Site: brandenburg
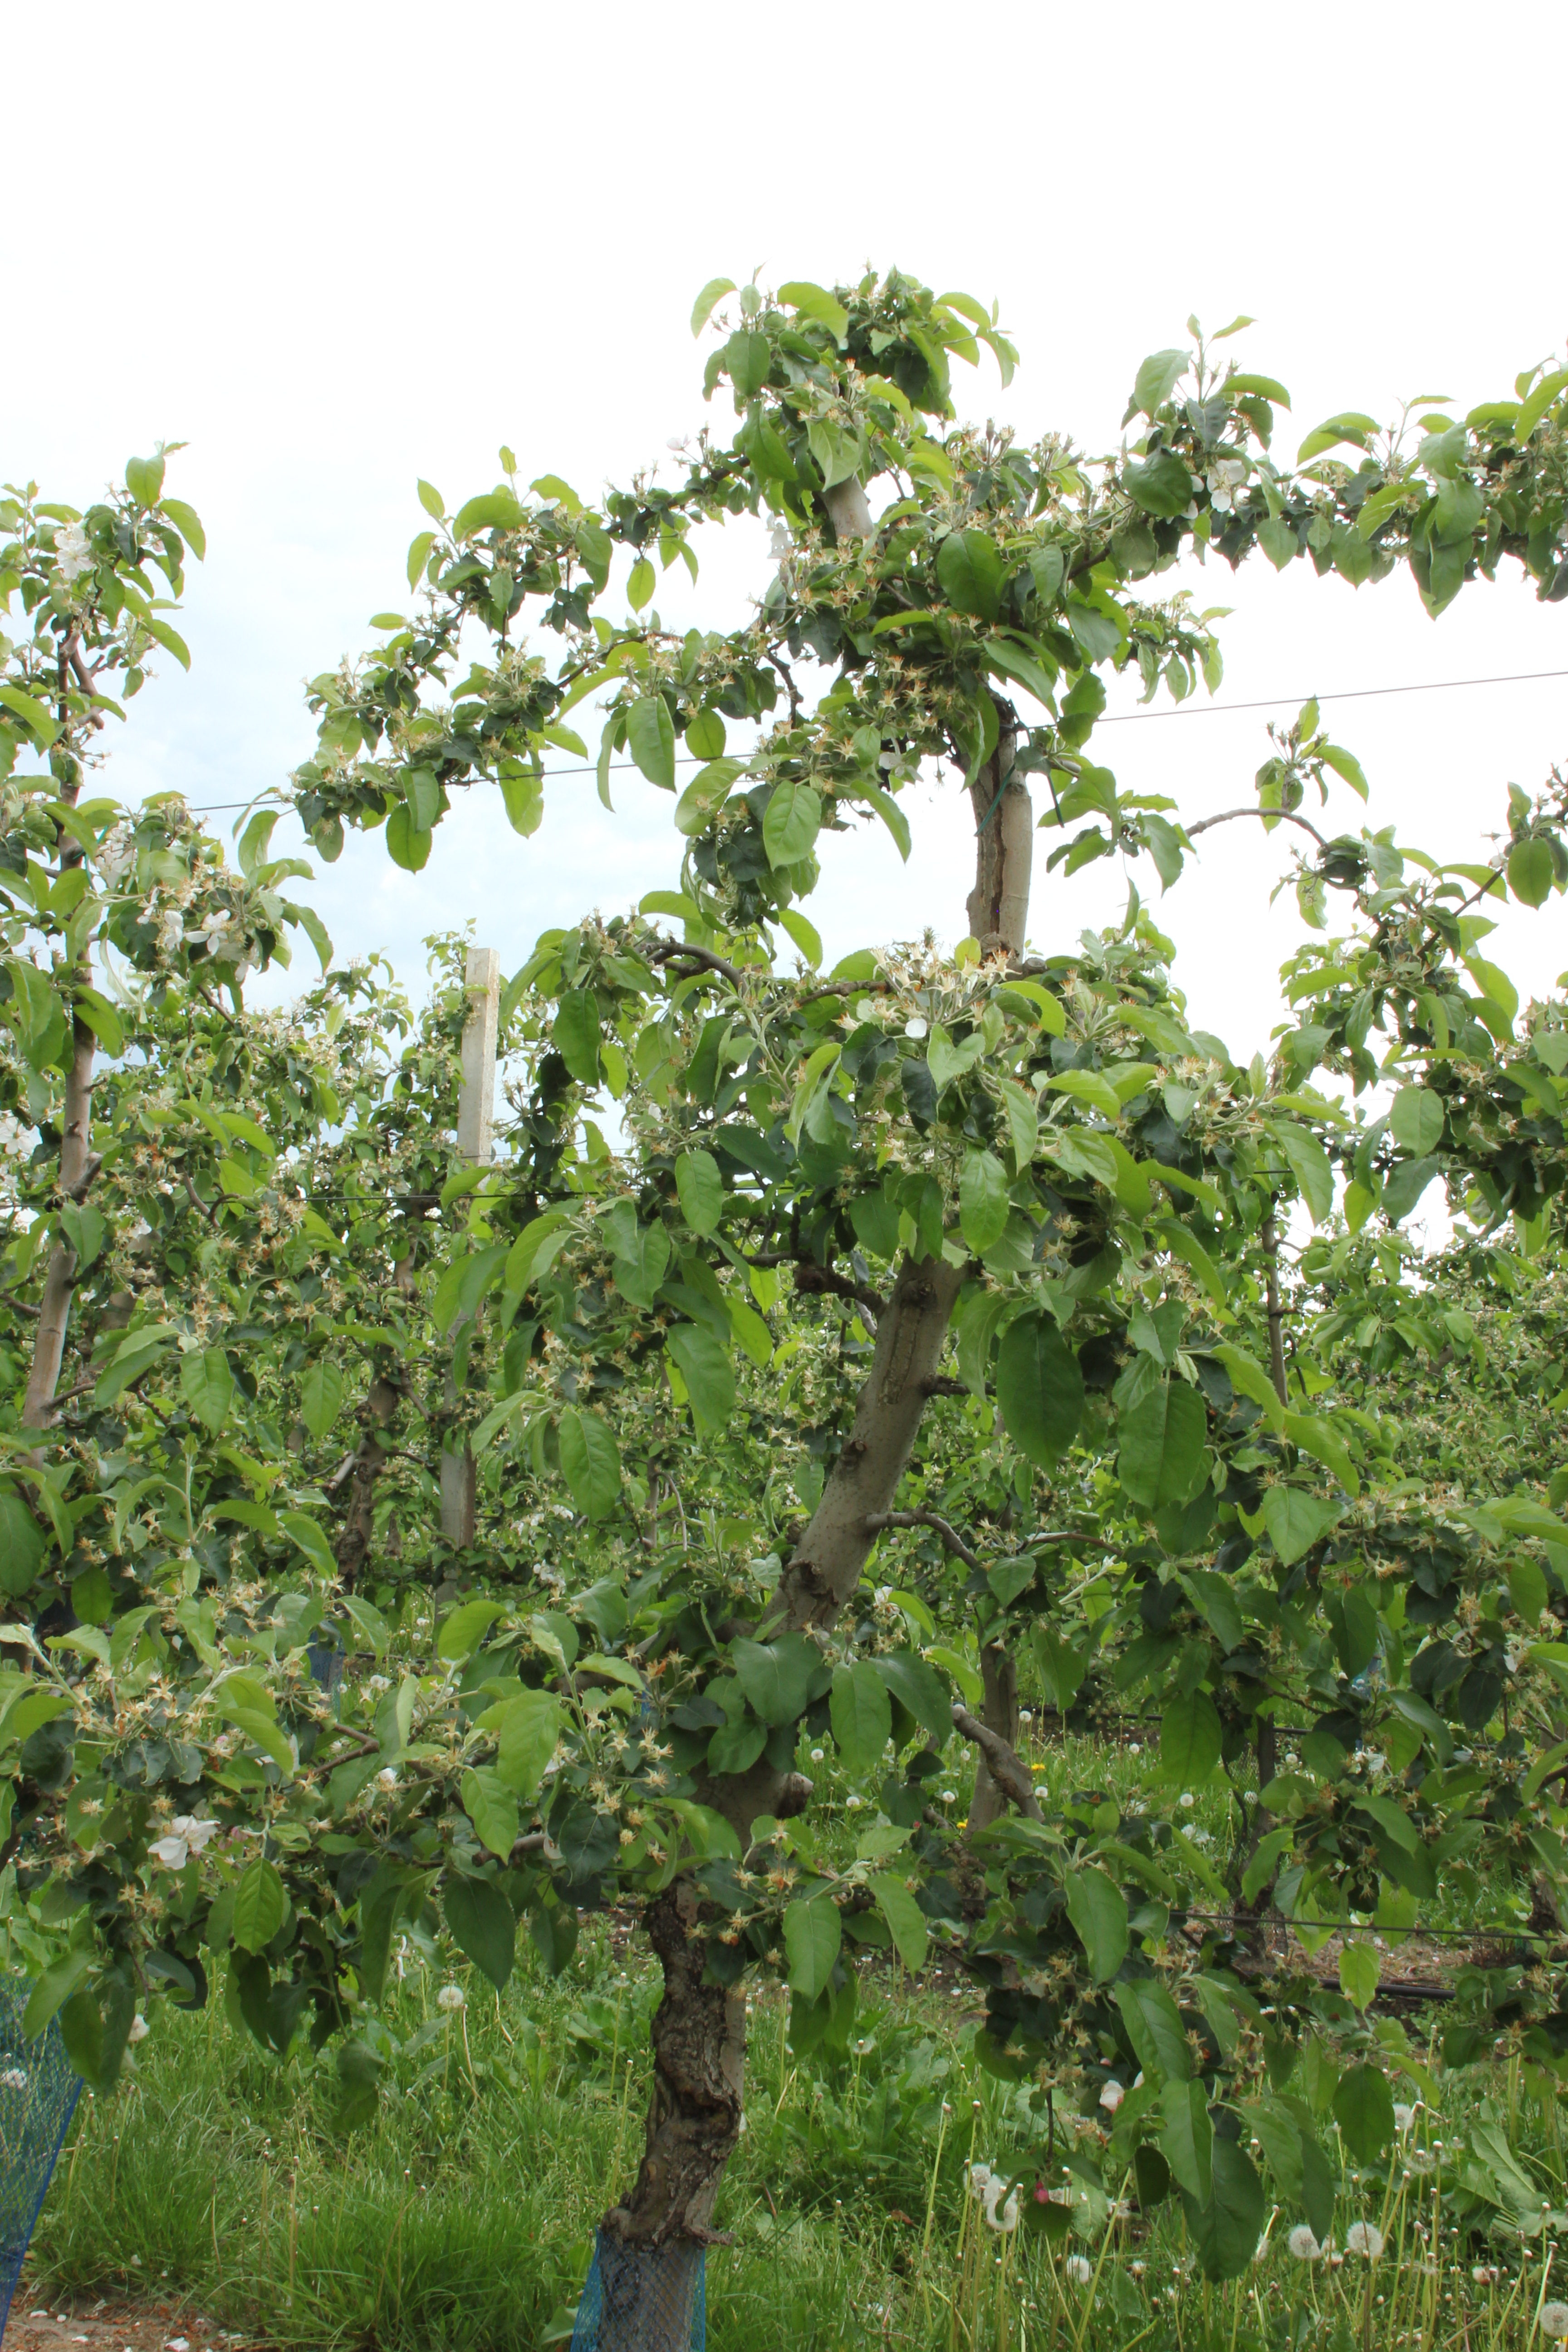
Growth stage (BBCH 67): Flowering